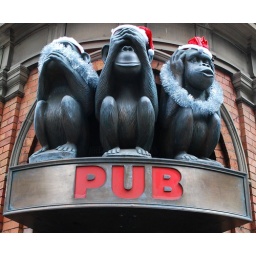
Christmas decorations on the three wise monkeys perched outside the bar of the same name in Sydney